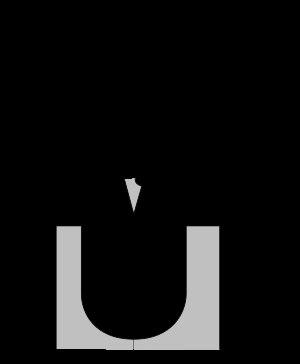
Un vé est une cale dans laquelle il y a une entaille en forme de V. L'angle entre les deux surfaces planes est généralement de 90°. Il y a des vés avec une entaille, deux entailles en vis-à-vis ou quatre entailles.
Le symbole ΔL désigne une variation de longueur ou une différence de longueur.